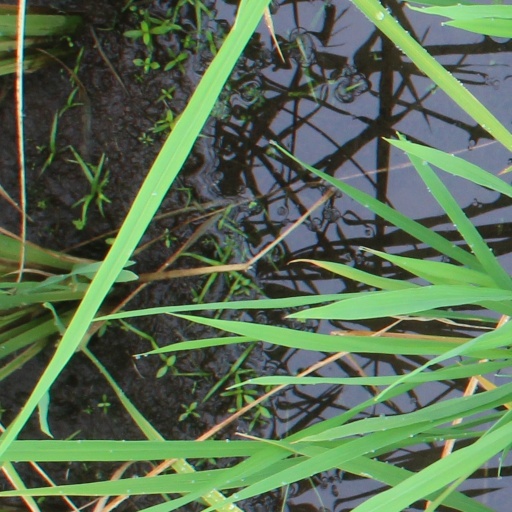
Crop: rice